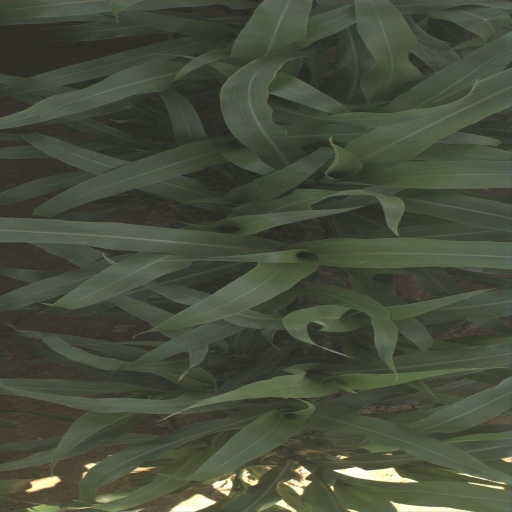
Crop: sorghum